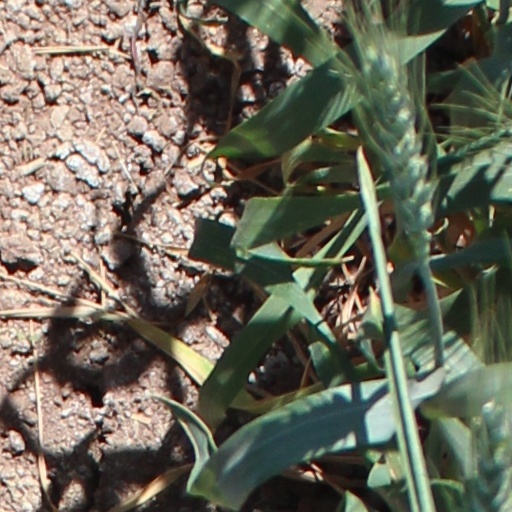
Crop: wheat